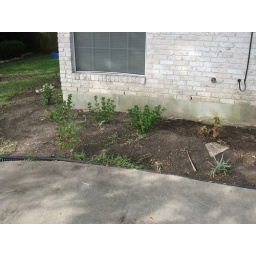
thinking of extending this area by house or just filling in with rock/big stone